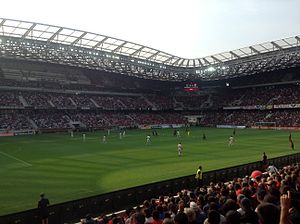
Europamesterskabet i fodbold 2016 / Spillesteder
Europamesterskabet i fodbold 2016 var det 15. EM i fodbold. Det afholdtes i Frankrig fra 10. juni til 10. juli 2016. Portugal vandt finalen over værtsnationen Frankrig 1-0 i forlænget spilletid. Finalekampen blev spillet på Frankrigs nationalstadion, Stade de France i Saint Denis. Målet blev scoret af Éder fra Portugal.